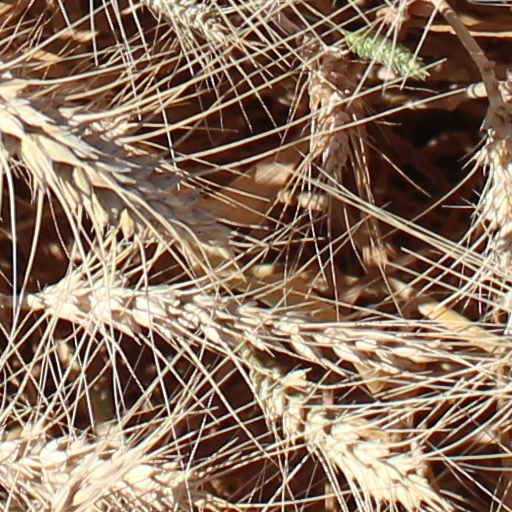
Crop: wheat